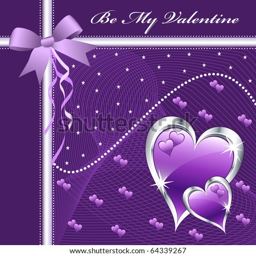
purple love hearts and bow for valentines day or any romantic event .